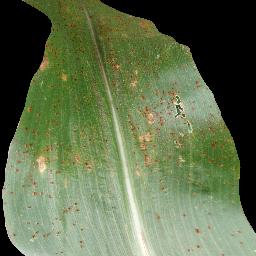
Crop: corn
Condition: (maize)_common_rust